Romapada Swami

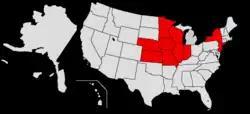
Romapada's jurisdiction as the ISKCON zonal secretary of Illinois, Indiana, Iowa, Kansas, Minnesota, Missouri, Nebraska, New Jersey, New York, and Wisconsin.

Romapada Swami (born Brian Rumbaugh, December 27, 1948) is a Vaishnava sannyasi, initiating guru and is currently on leave as a governing body commissioner of the International Society for Krishna Consciousness (commonly known as the Hare Krishnas or ISKCON).